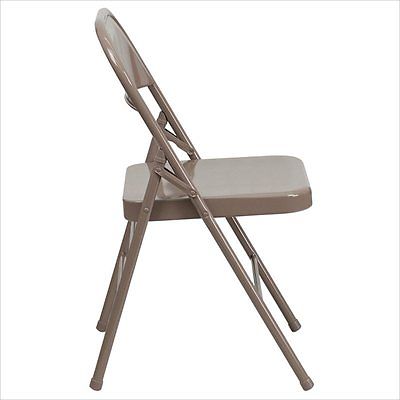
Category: chair